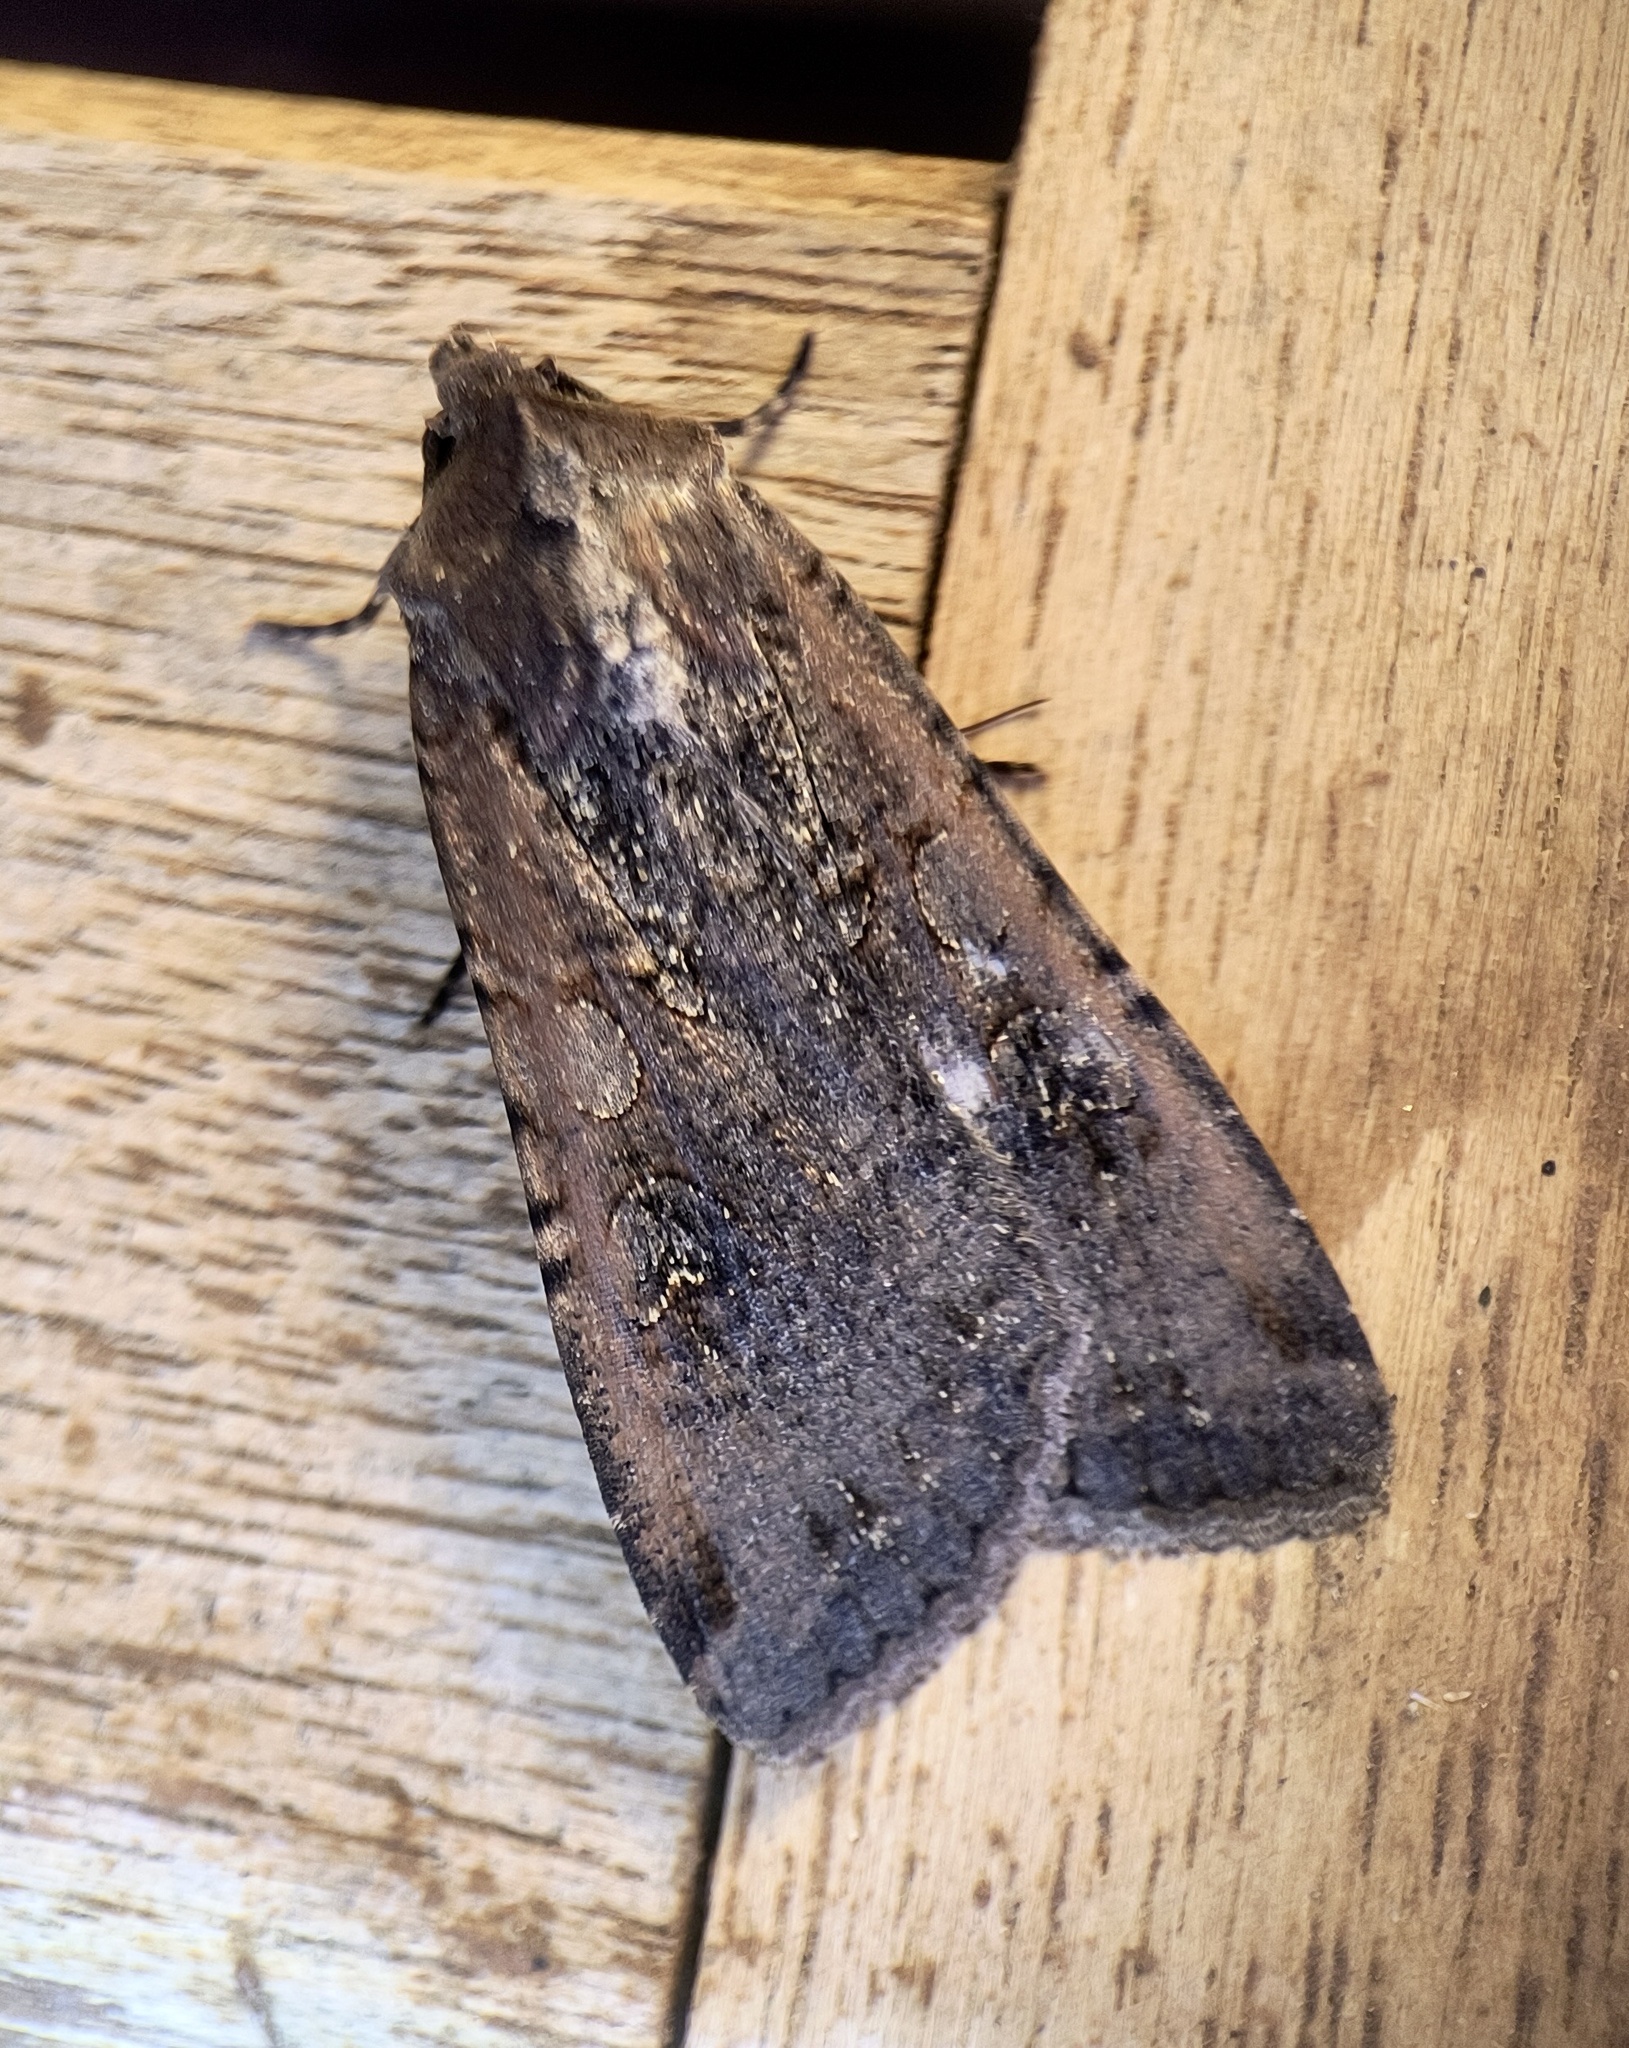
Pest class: cutworms